Fabian Wegmann

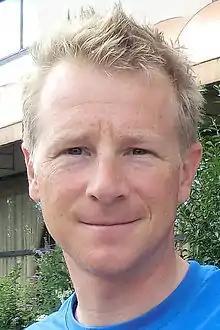
Wegmann at the 2013 Tour de l'Ain

Fabian Wegmann (born 20 June 1980) is a German former professional road racing cyclist. Born in Münster, North Rhine-Westphalia, Wegmann currently resides in Freiburg im Breisgau, Baden-Württemberg, Germany.